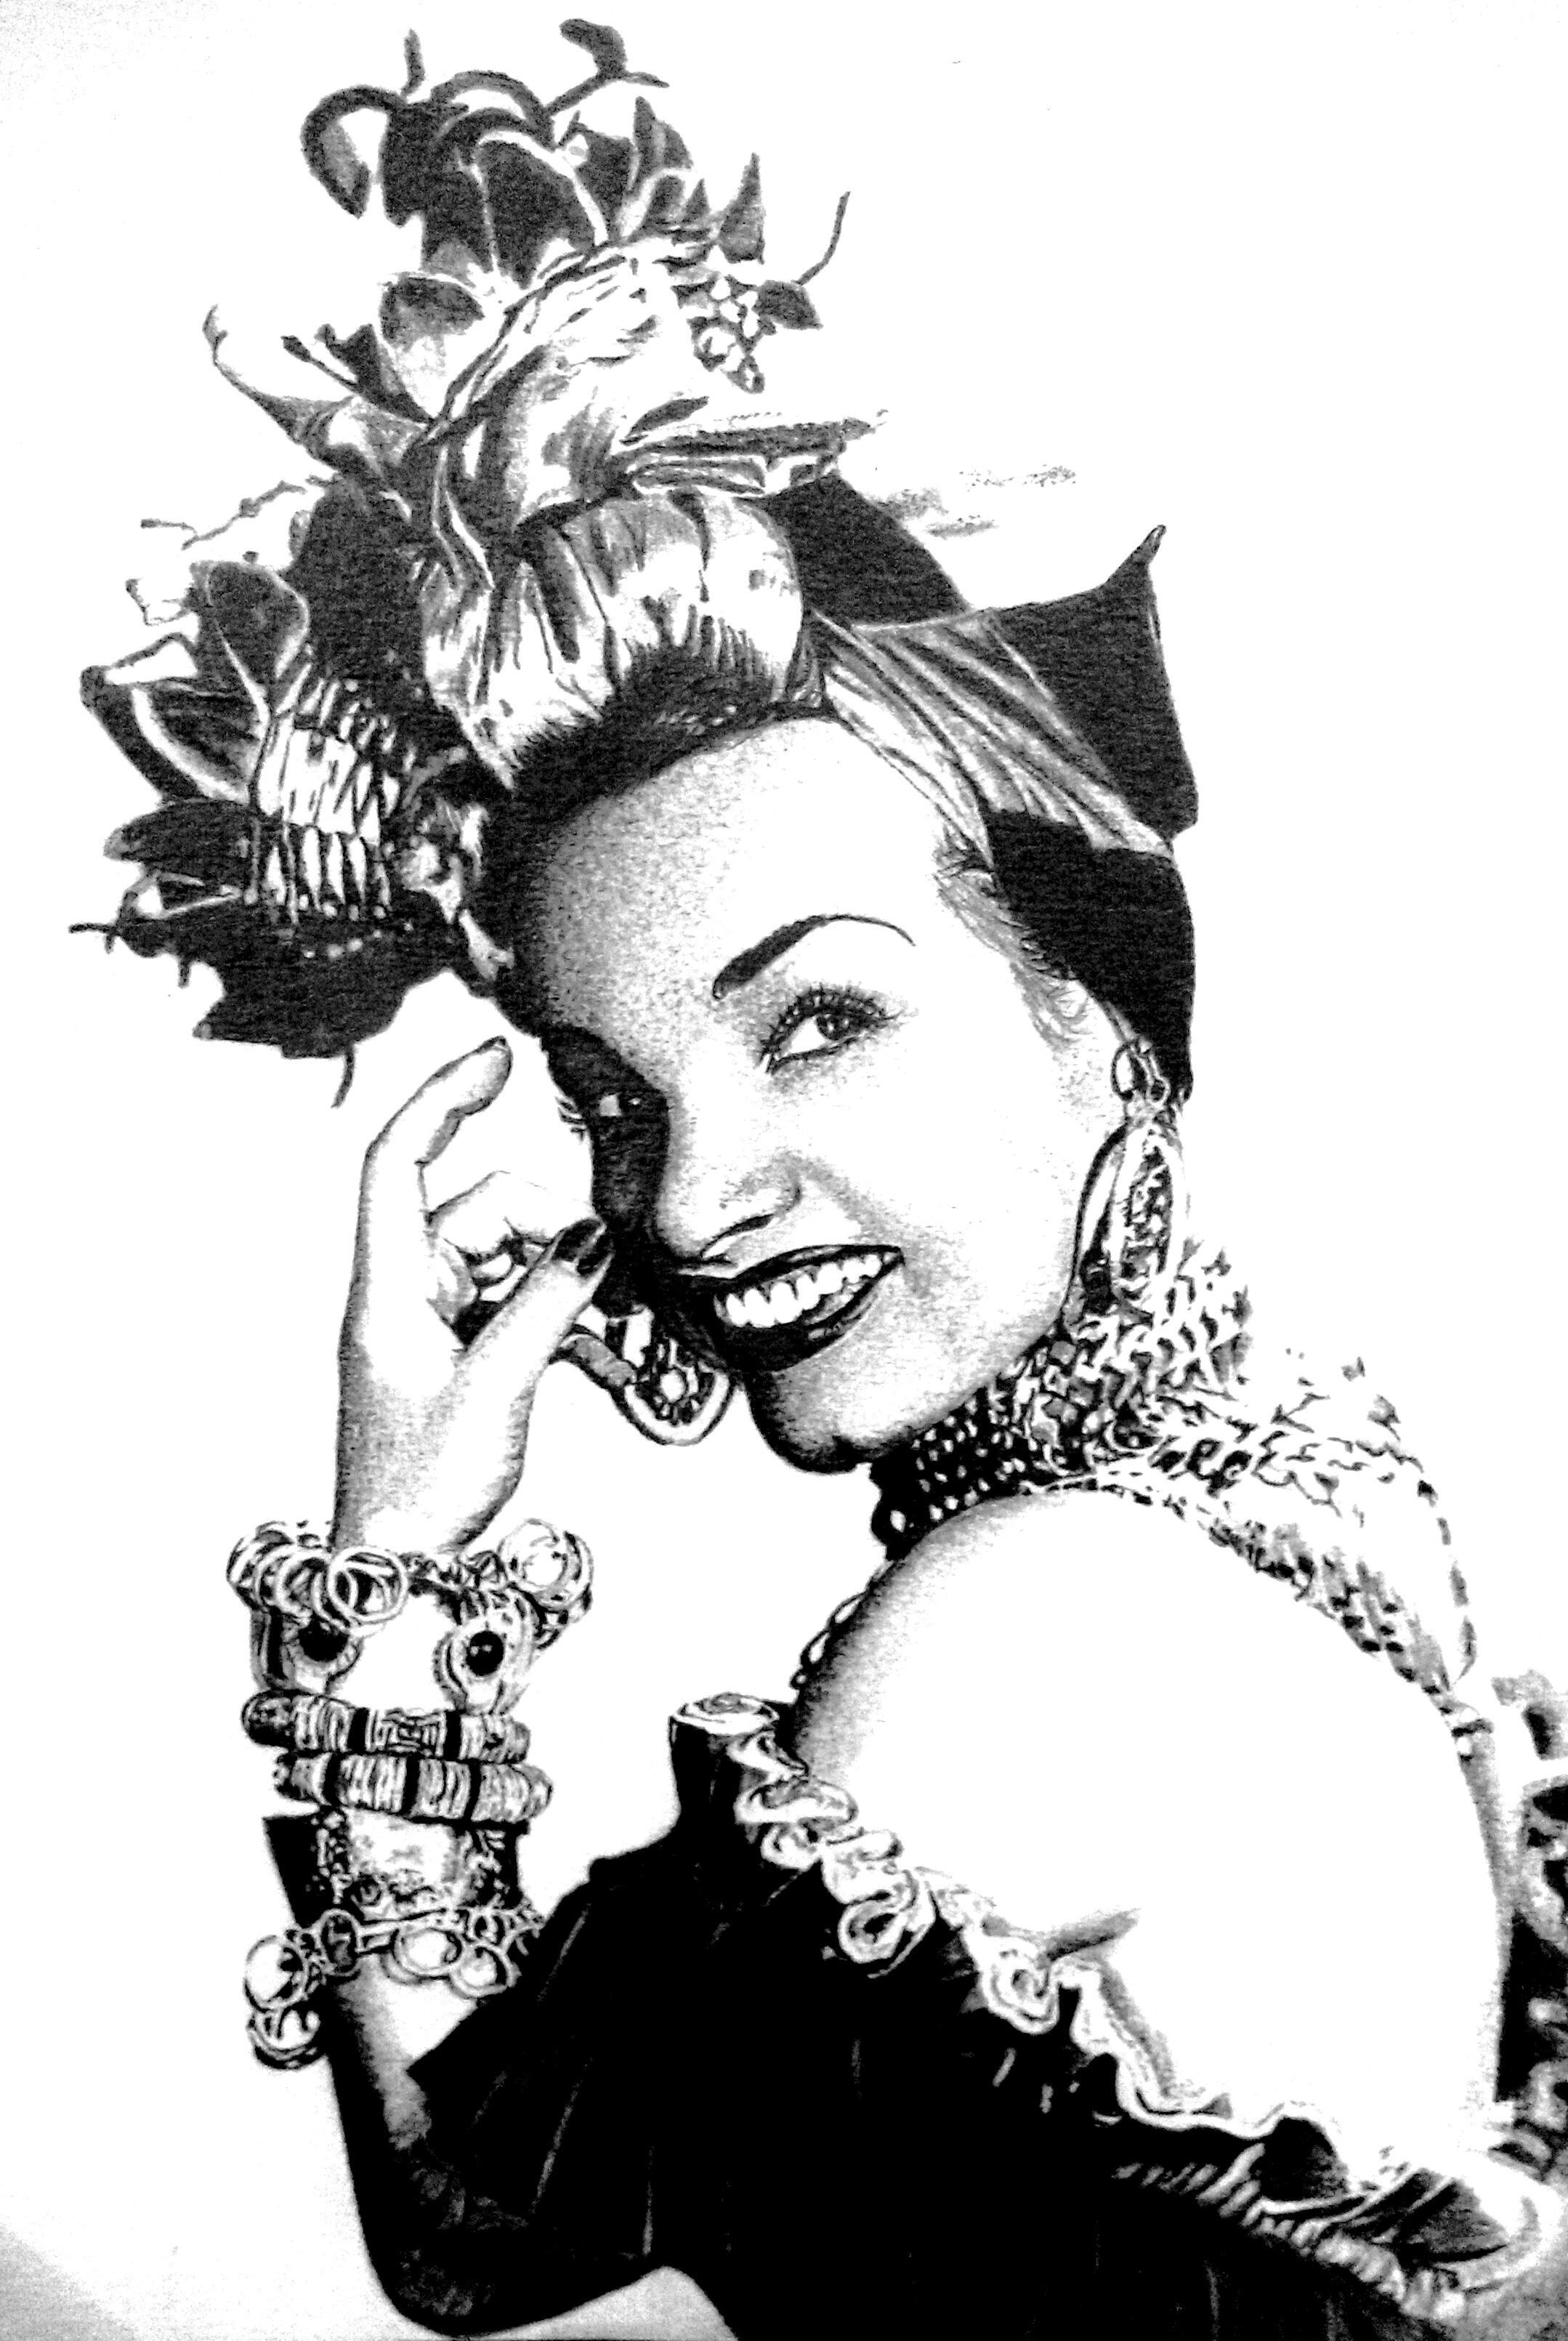
person, black and white, woman, singer, portrait, monochrome, face, sketch, drawing, illustration, beauty, history, famous, character, brazil, brasileira, celebrity, cartoon, monochrome photography, carmen miranda, roreli, fashion illustration